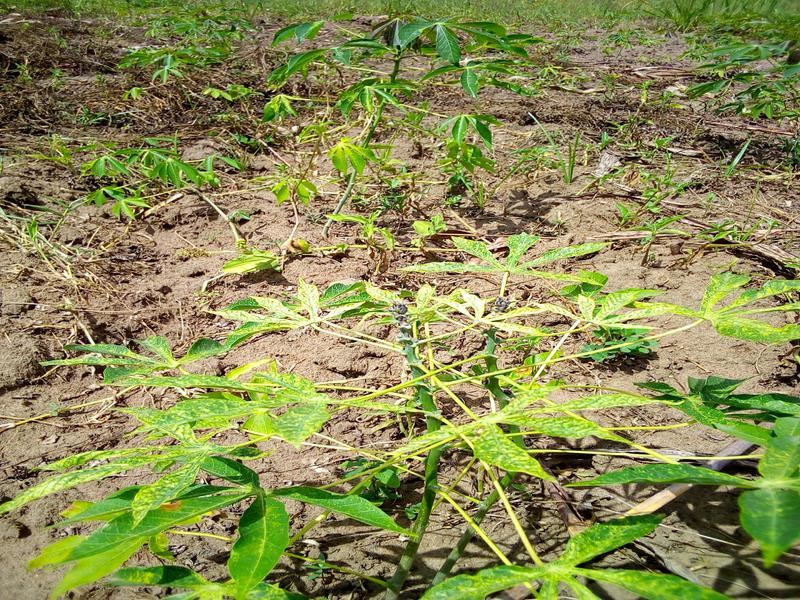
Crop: cassava
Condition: mosaic_disease